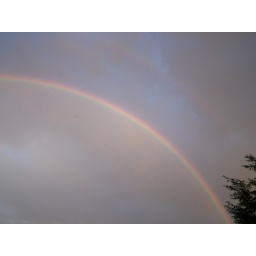
Double rainbow in the southeastern sky at our house